Work of William Burges at Cardiff Castle

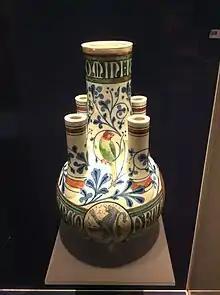
One of the four tulip vases designed by Burges for the Summer smoking room

Burges planned the tower to be "a handsome object at the present entrance to the town". It gives a strong vertical accent to the south-west corner of the site. Constructed of Forest of Dean ashlar stone, the tower rises to the clock stage. The faces of the clocks are decorated with carvings representing the planets, by Thomas Nicholls. The statues were re-painted and re-gilded in a four-year restoration project begun in 2004. The interiors of the tower focus on a single theme, Time. In the Winter smoking room, stained glass windows, designed by Frederick Weekes and made by Saunders & Co., depict the Norse days of the week. The wall murals depict the seasons and the sculptured corbels show the times of the day. The theme of the Bachelor bedroom is mineral wealth, a none-too subtle nod to the source of the fortune that paid for the castle's redevelopment, and astrology and alchemy. It has an early en-suite bathroom, with a sunken bath carved from Italian marble. The Summer smoking room sits at the top of the structure and is two storeys high with an internal balcony that, through an unbroken band of windows, gives views of the Cardiff Docks, the Bristol Channel, and the Glamorganshire countryside. Girouard describes it as "perhaps the strangest and most wonderful of all Victorian rooms". The floor has a map of the world in mosaic. The sculpture was created by Thomas Nicholls. The tiling used throughout the tower is "particularly striking". As with stained glass, Burges led a revival in the manufacture of encaustic tiles; working with George Maw and William Godwin, he pioneered techniques in the area which sought to replicate medieval precedents. Then, as now, Burges's designs could bewilder critics; the contemporary reviewer in "The Building News" confessed; "the portentous corbellings are of a character of design which we honestly allow we fail to comprehend".